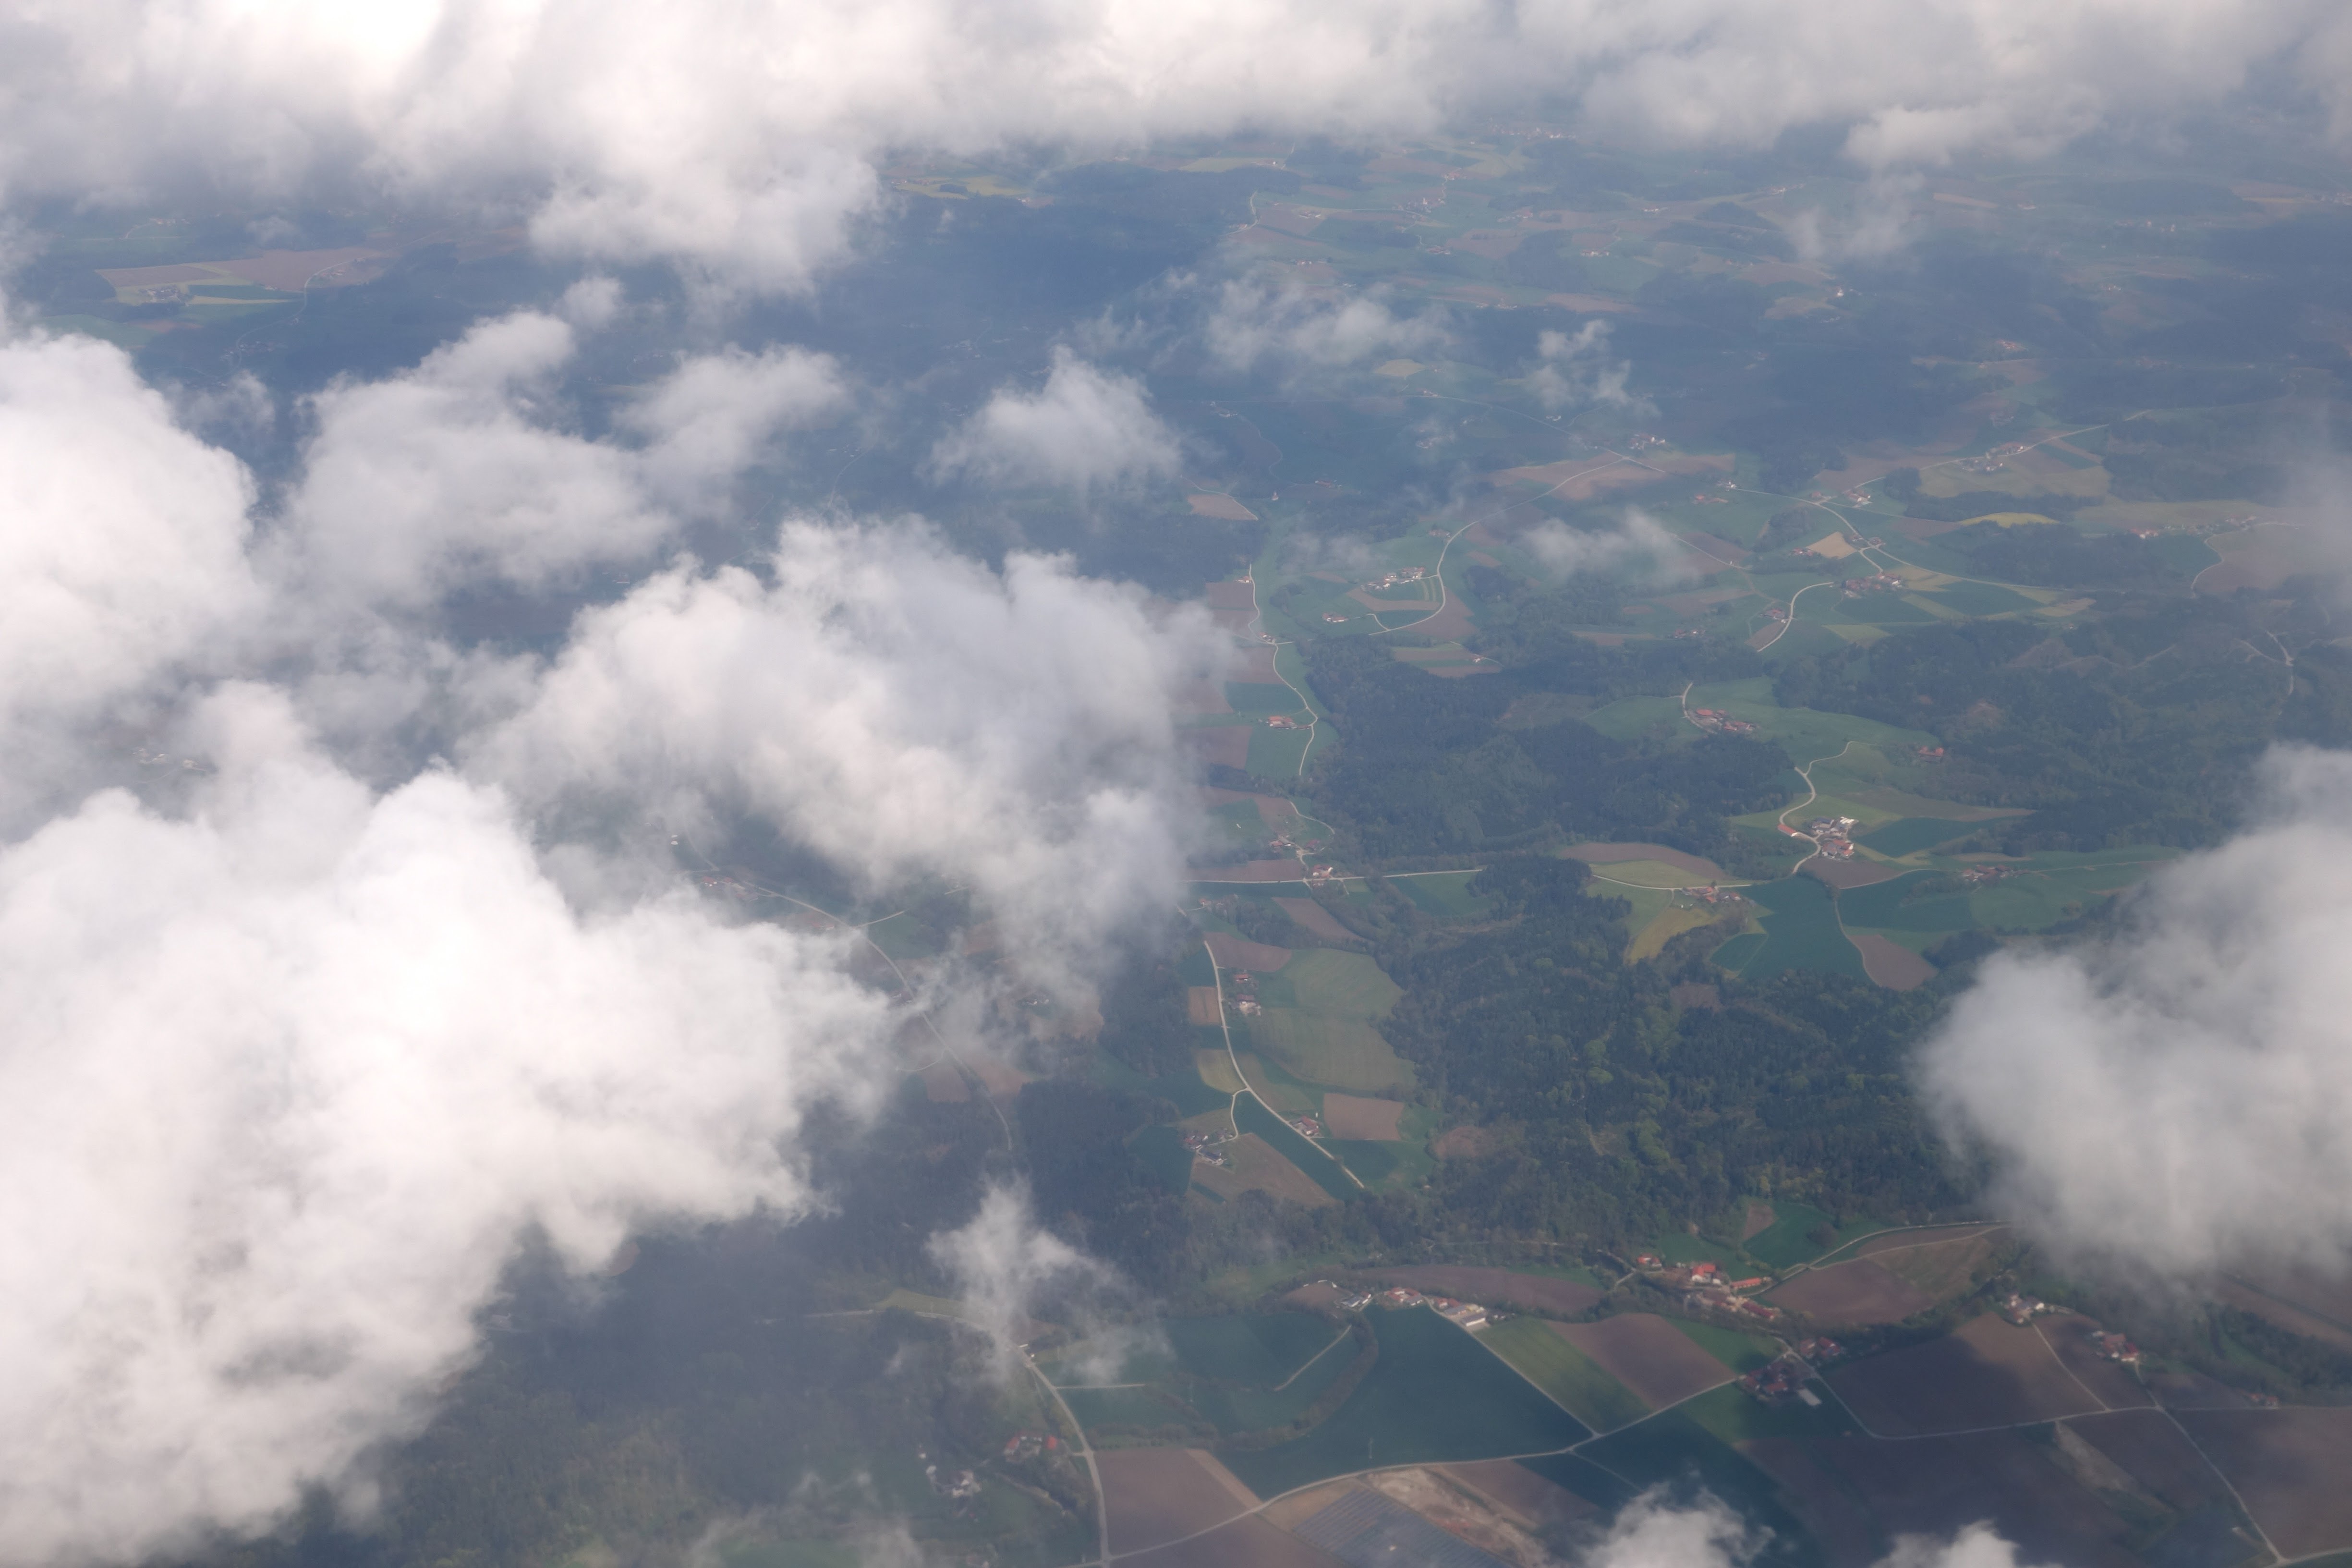
nature, mountain, cloud, sky, sunlight, hill, atmosphere, mountain range, cumulus, meteorological phenomenon, atmospheric phenomenon, atmosphere of earth, mountainous landforms